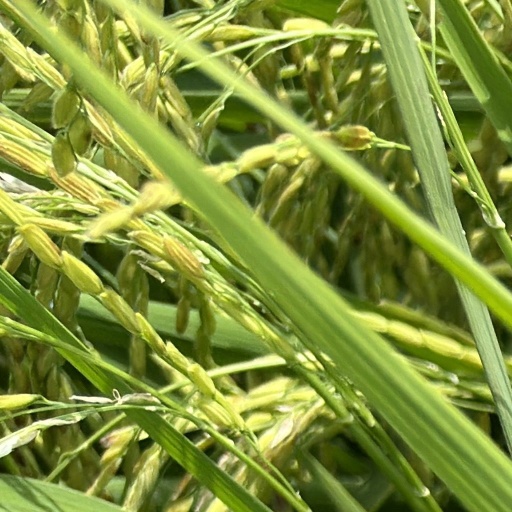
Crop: rice